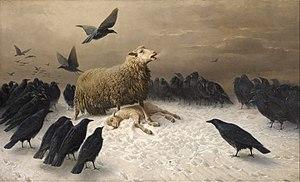
Le mot angoisse regroupe plusieurs sens et définitions mais elle est avant tout une expérience « psychométaphysique ». Avant d'être considérée comme un sujet pour la psychologie, l'angoisse a fait l'objet d'une réflexion philosophique qui plonge ses racines dans la question de l'Être. La psychopathologie de l'angoisse retrouve à un niveau individuel un questionnement universel, les deux sont inséparables même si pratiquement, elles ne doivent pas être confondues. Saint Augustin, Pascal, Kierkegaard, Heidegger, Jean-Paul Sartre parmi les philosophes et Karl Jaspers et Pierre Janet pour la psychologie, Sigmund Freud pour la psychanalyse ont chacun traité à leur manière cette question de l'angoisse, questions sur la mort, les origines, etc. L'angoisse n'est réductible ni à une manifestation psychologique ni à une question philosophique, elle est l'une et l'autre dans ses fondements.
La souffrance, ou la douleur au sens large, est une expérience de désagrément et d'aversion liée à un dommage ou à une menace de dommage chez l'individu. La souffrance est l'élément fondamental qui constitue la valence négative des phénomènes affectifs.